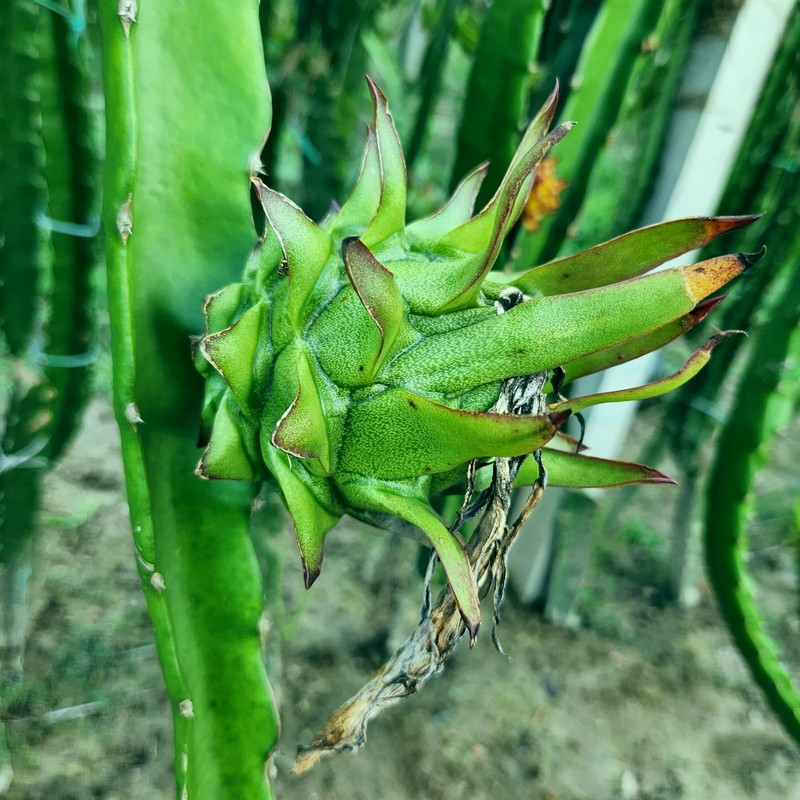
Label: Immature Dragon Fruit